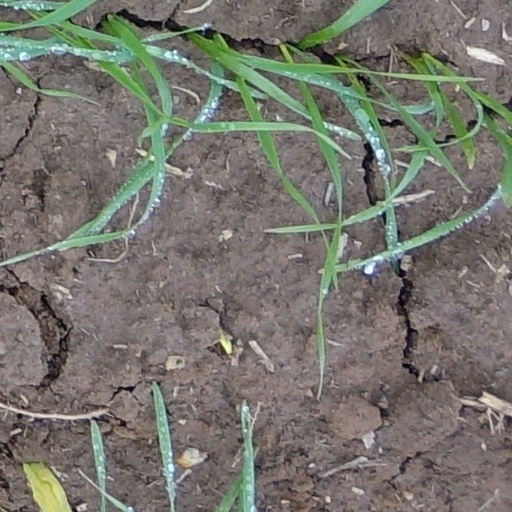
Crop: wheat